Cesáreo Sanz Escartín

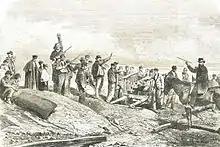
Béjar revolution, 1868

In the mid-1860s Sanz was assigned to batallón de Cazadores de Llerena; he served as teniente when in 1868 the unit was deployed against the revolutionaries in Béjar. The bloodbath and ensuing repression echoed across the country, which prompted Sanz and other officers to defend themselves in the press. Promoted to captain, he resumed teaching duties in Toledo. Sanz's career in the infantry college came to an abrupt end following declaration of the Republic; he lodged a discharge request and was released from the army. At that time he already declared himself a Carlist; straight from Toledo he headed North, where legitimist turmoil was gradually turning into a full-blown civil war. At that time his uncle, Cesáreo Sanz López, was already member of the highest Carlist military and administrative bodies.